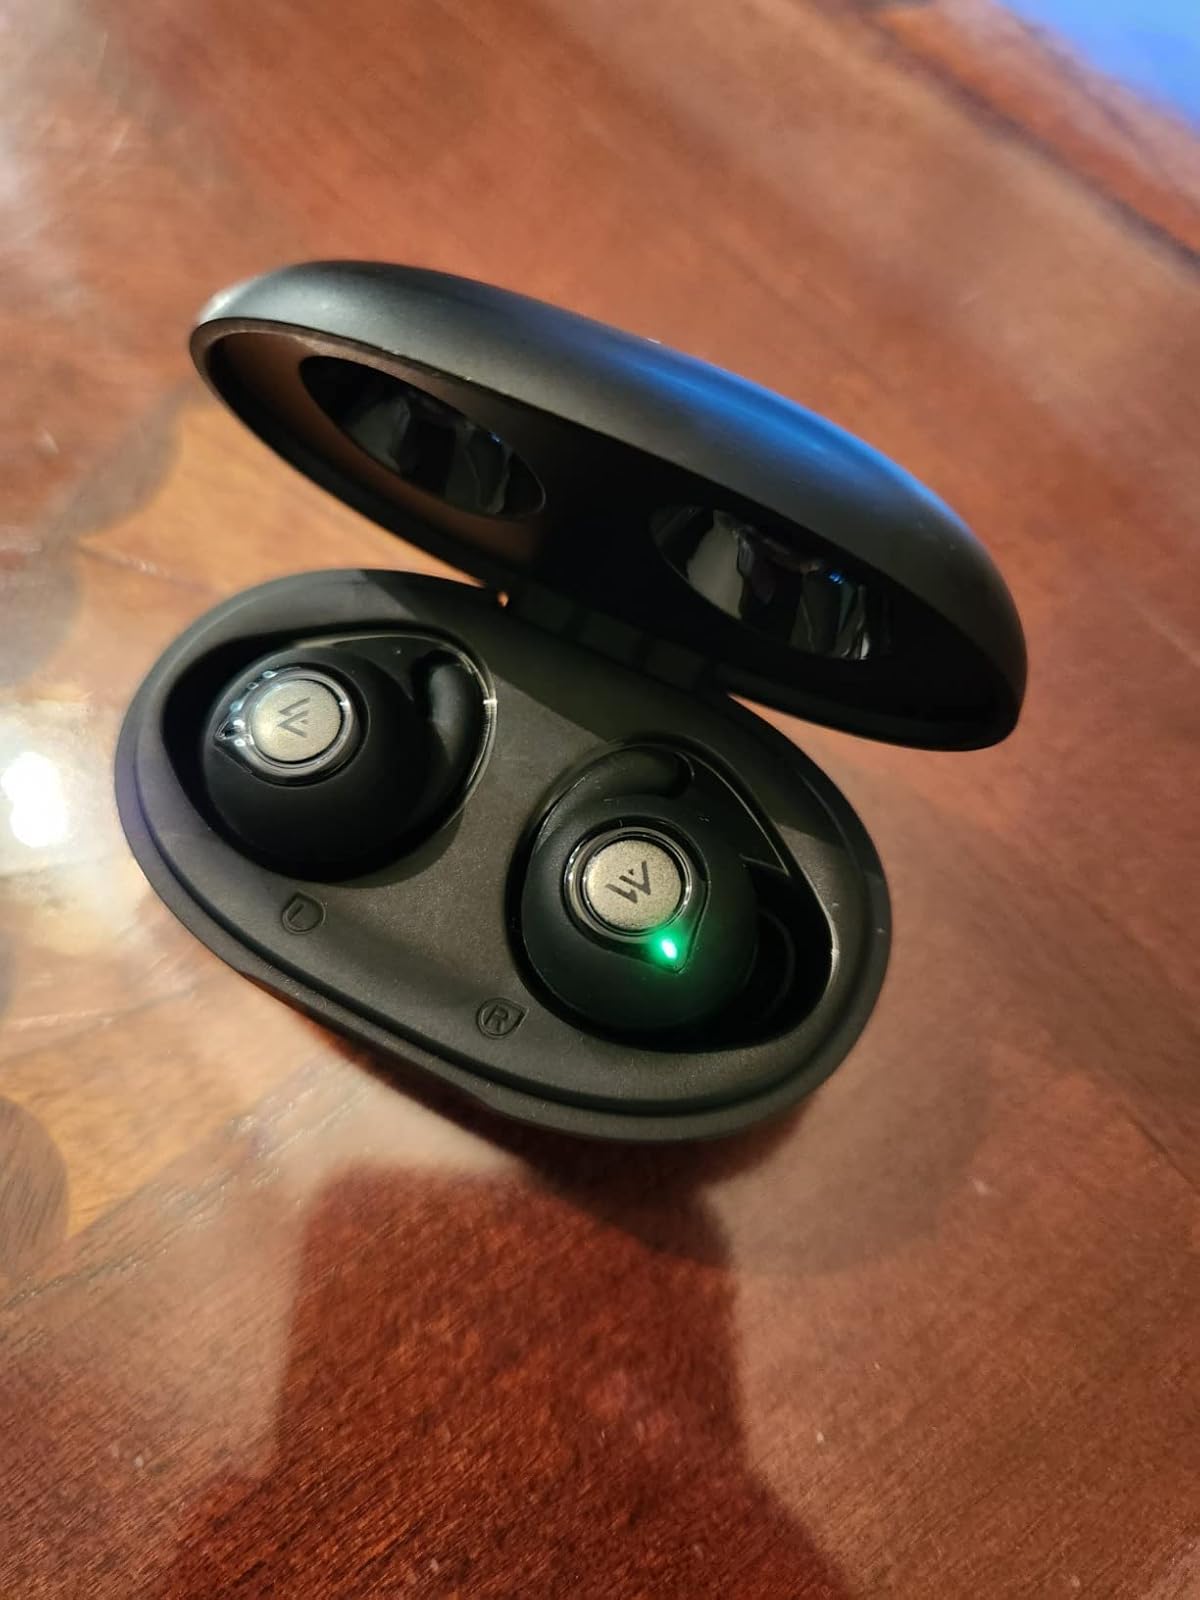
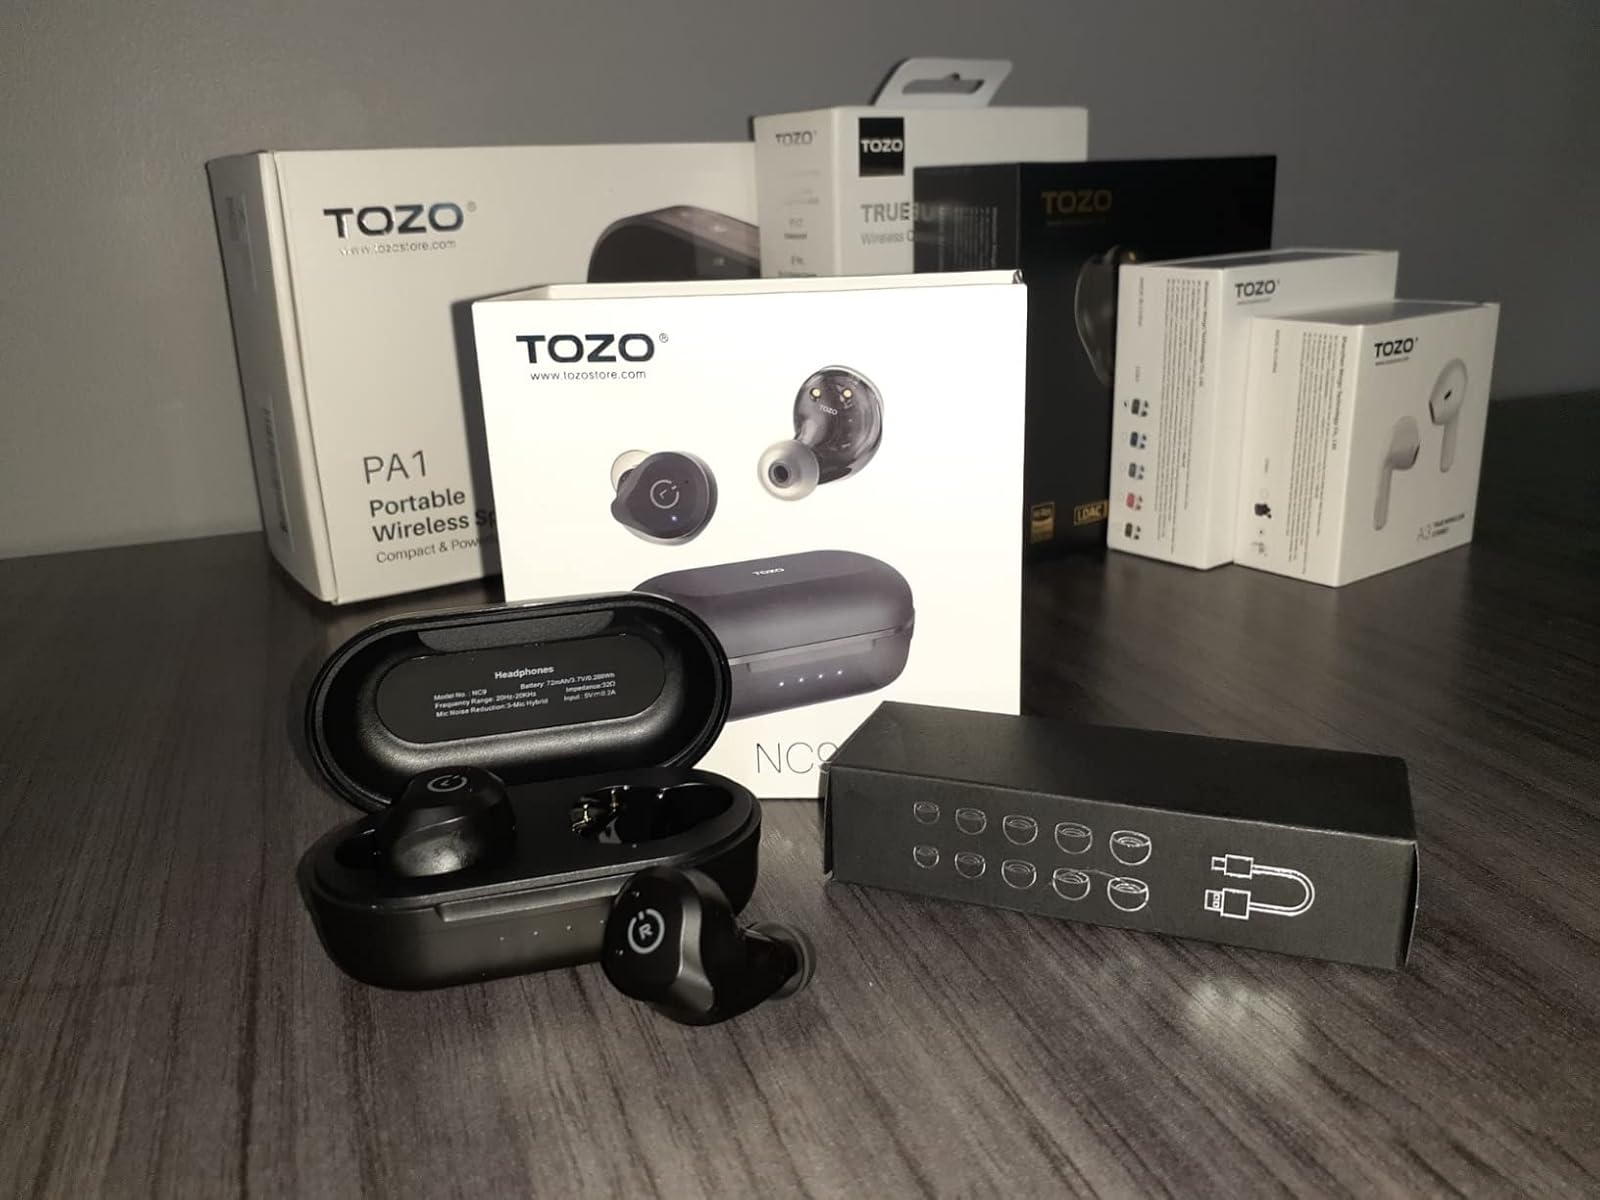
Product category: earbuds
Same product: no